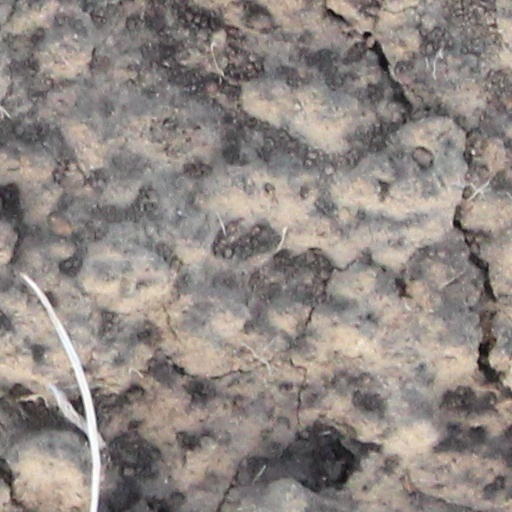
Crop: wheat